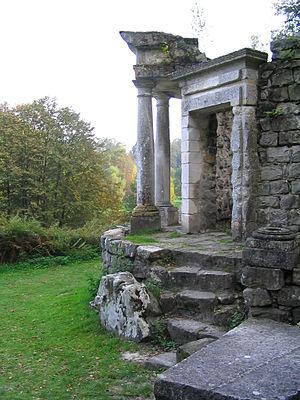
Cette liste de parcs et jardins publics de France recense l'ensemble des jardins publics, parcs publics et espaces verts appartenant aux collectivités territoriales de France. Les parcs et jardins appartenant à des institutions ou des établissements publics français figurant dans cette liste sont des propriétés privées.
La liste de parcs et jardins de Picardie recense l'ensemble des jardins publics, parcs publics et espaces verts situés en Picardie, appartenant à des collectivités territoriales, à des institutions ou des établissements publics ou à des personnes privées qui ouvrent leurs propriétés à la visite.
Le parc Jean-Jacques-Rousseau est un parc à l'anglaise situé à Ermenonville, dans le département de l'Oise.